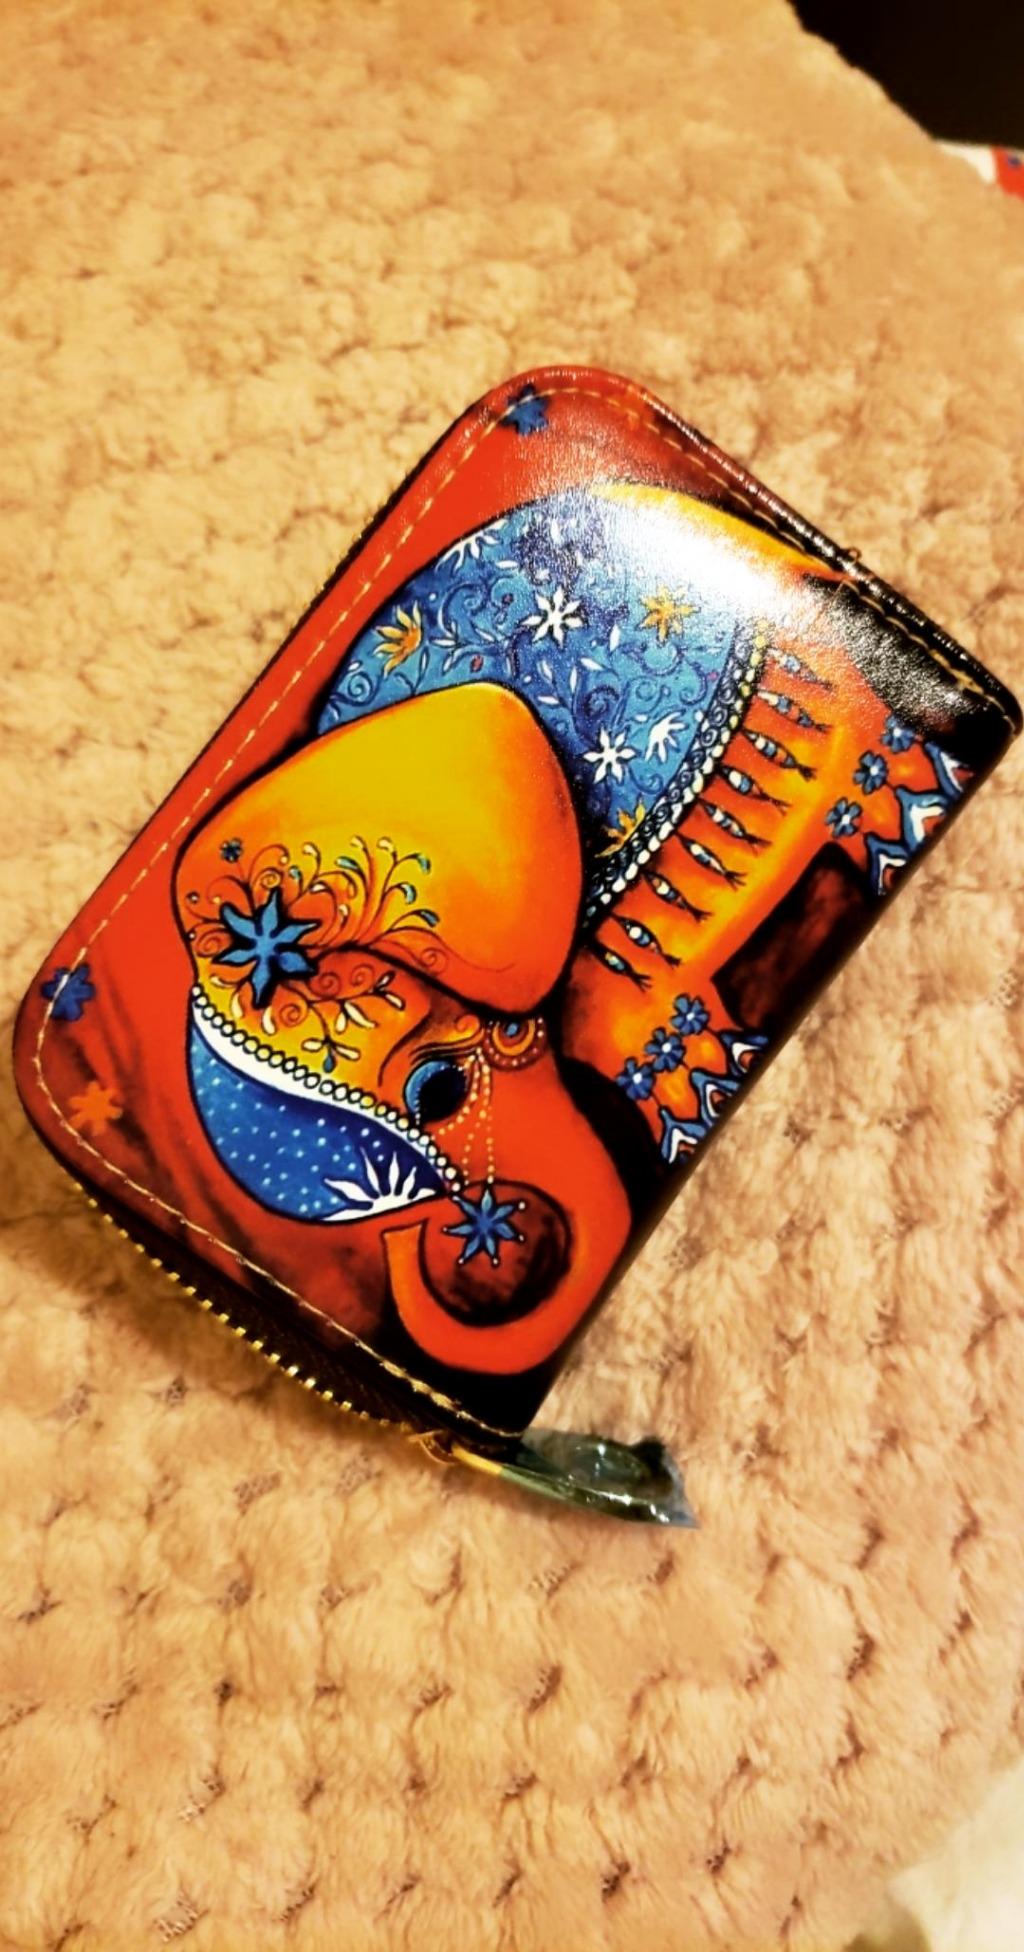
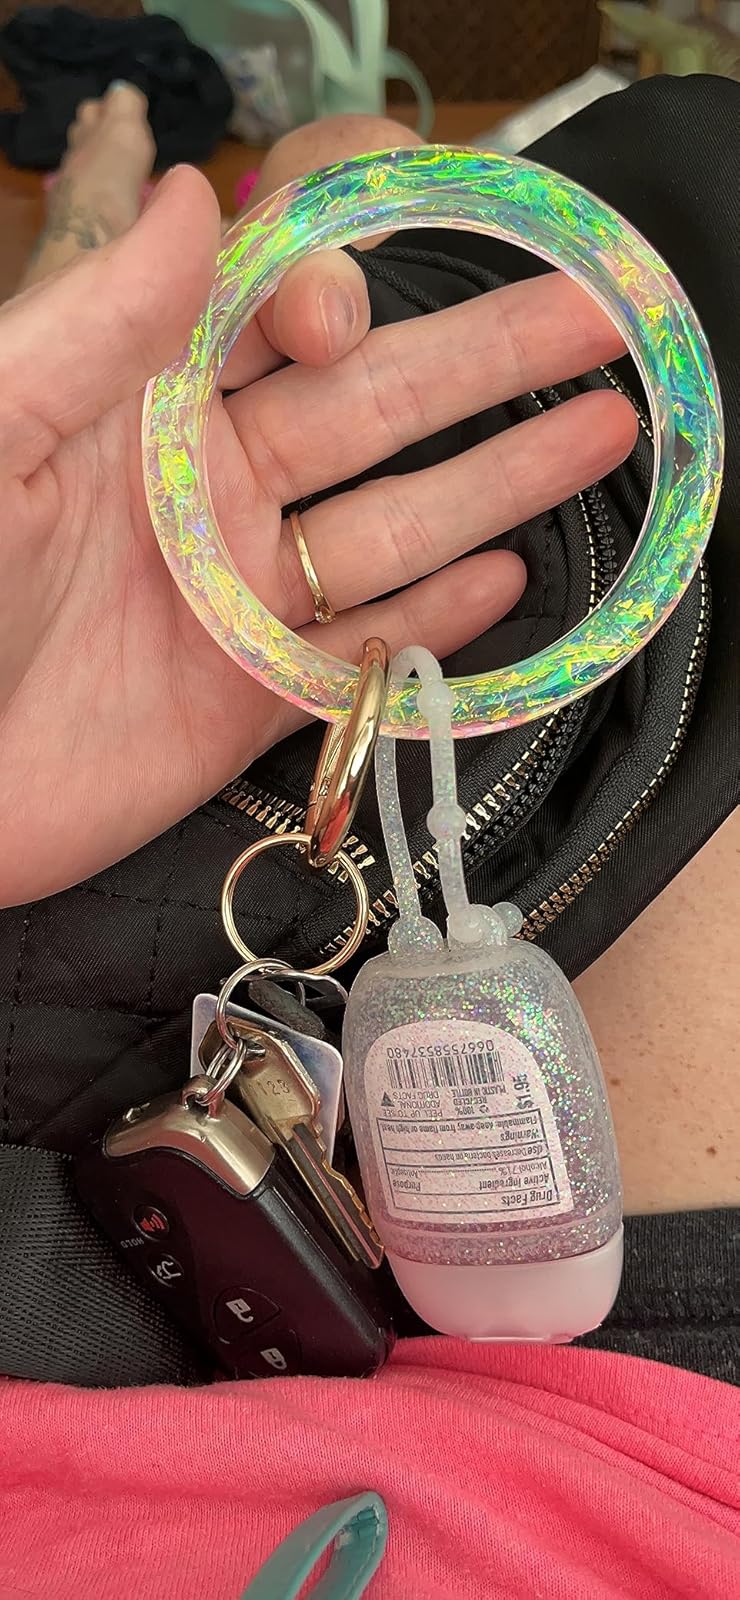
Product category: accessories_keychain
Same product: no